John Porter Merrell

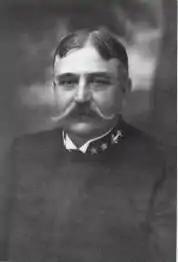

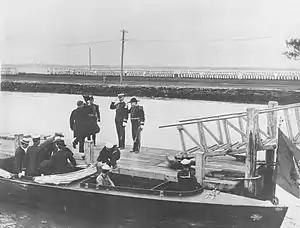
Merrell (standing farthest right on pier) salutes President Theodore Roosevelt (at left, back to camera, tipping his top hat) as Roosevelt steps off the barge from the presidential yacht onto the pier at the Naval War College in Newport, Rhode Island, on 22 July 1908 to spend the day as chairman of the ongoing Battleship Conference there. Roosevelts naval aide, Commander William S. Sims, standing next to Merrell, also salutes Roosevelt.

Rear Admiral John Porter Merrell (7 September 1846 – 8 December 1916) was an officer in the United States Navy. He served in the Spanish–American War and as the 11th President of the Naval War College.